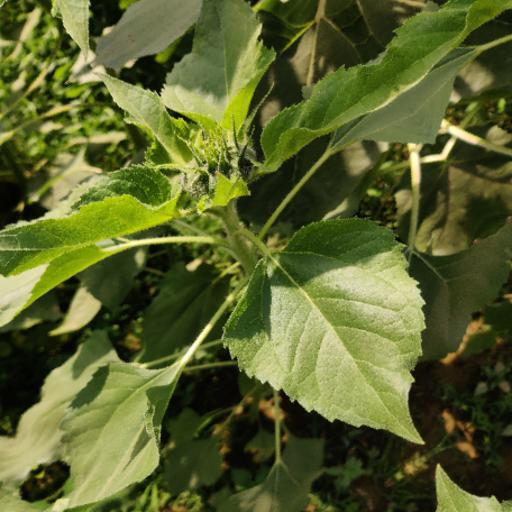
Label: Fresh_leaf